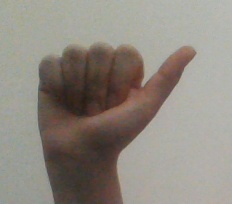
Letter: dhad